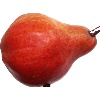
Label: Pear Red 1